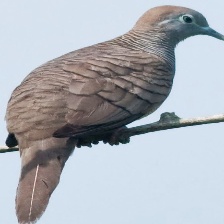
Species: ZEBRA DOVE
Scientific name: GEOPELIA STRIATA